Abraham Laboriel

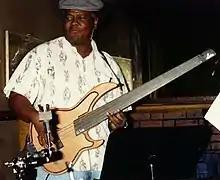
Laboriel performing in 1994

Abraham Laboriel López (born July 17, 1947) is a Mexican-American bassist who has played on over 4,000 recordings and soundtracks. "Guitar Player" magazine called him "the most widely used session bassist of our time". Laboriel is the father of drummer Abe Laboriel Jr. and of producer, songwriter, and film composer Mateo Laboriel.